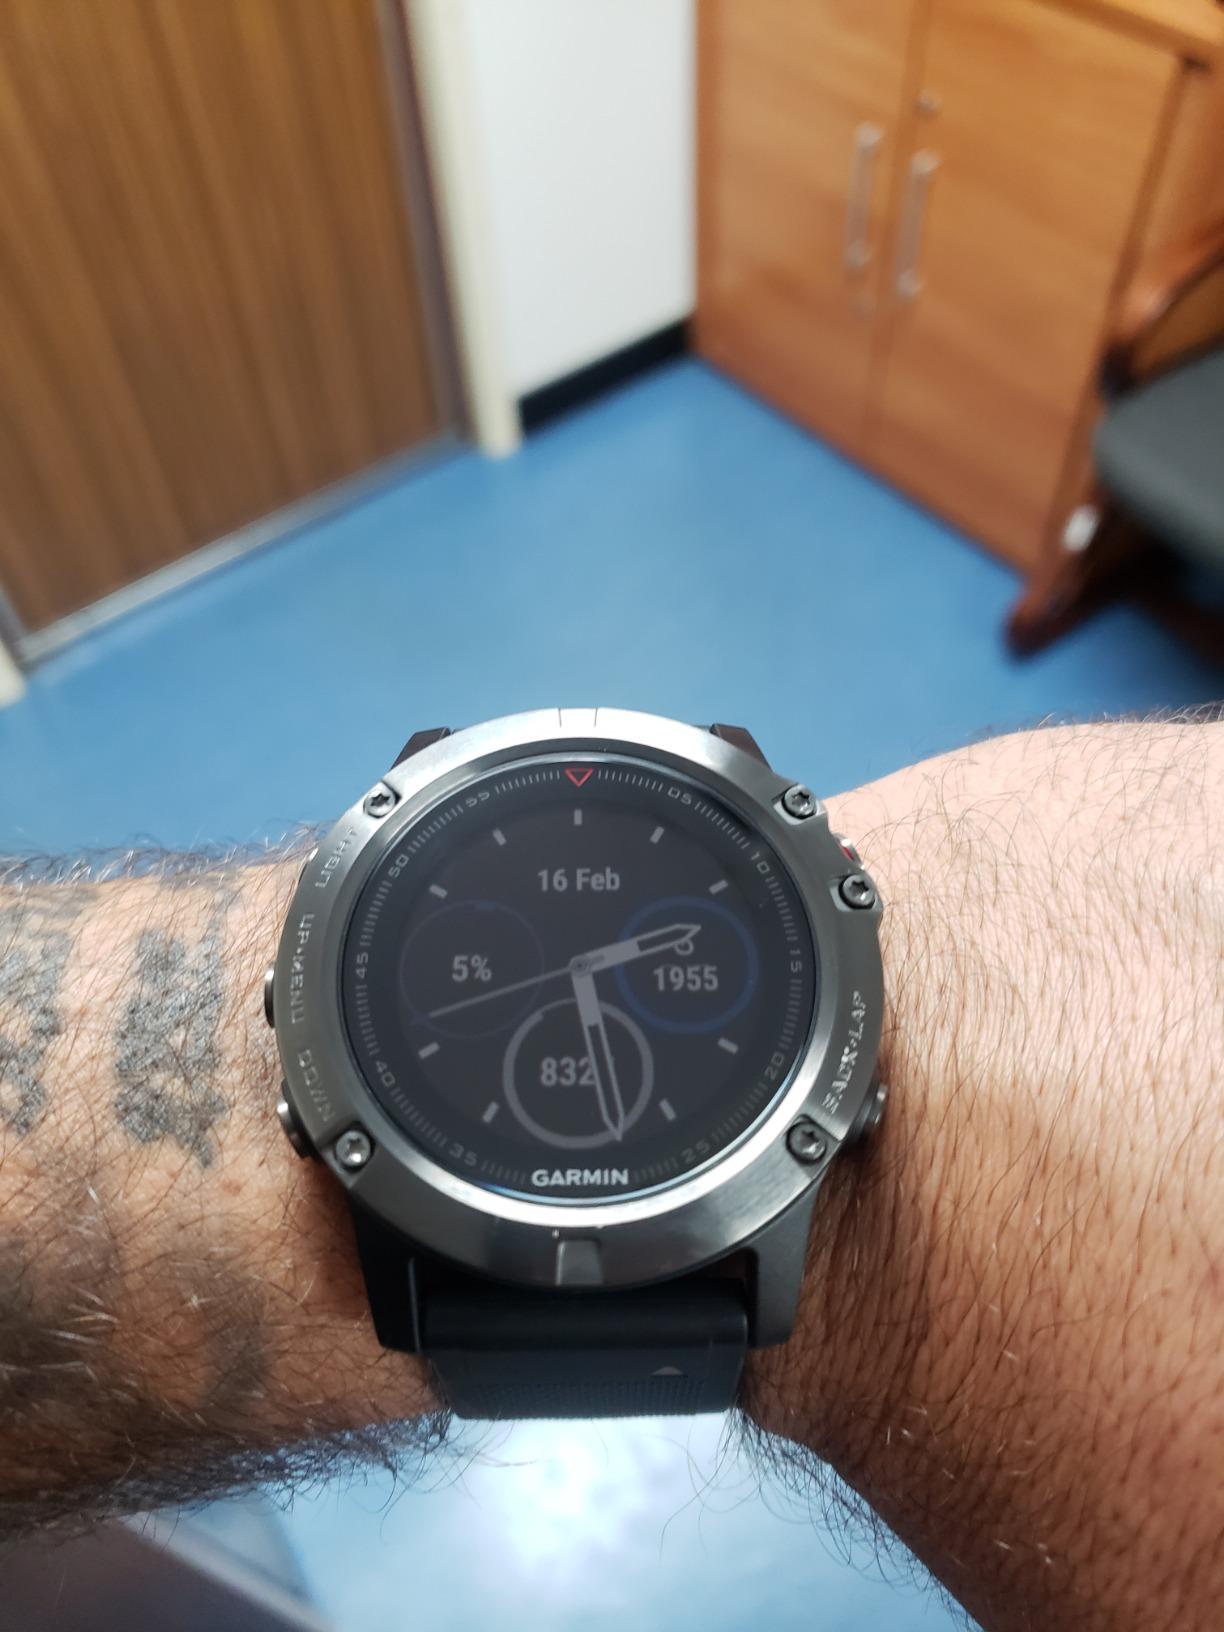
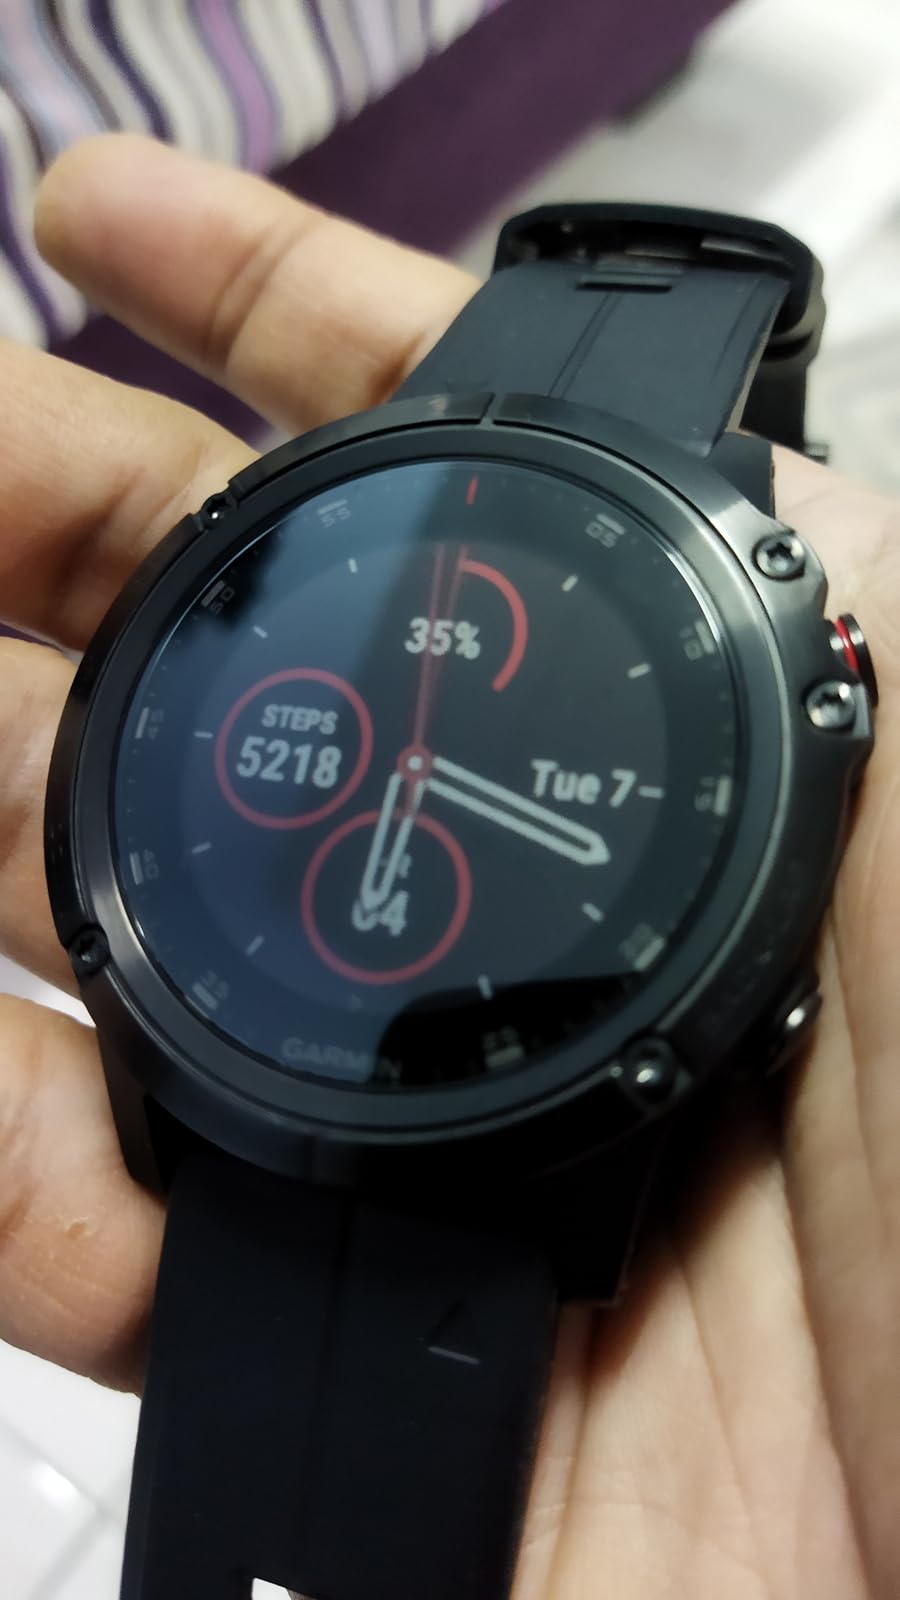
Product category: smartwatch
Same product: no